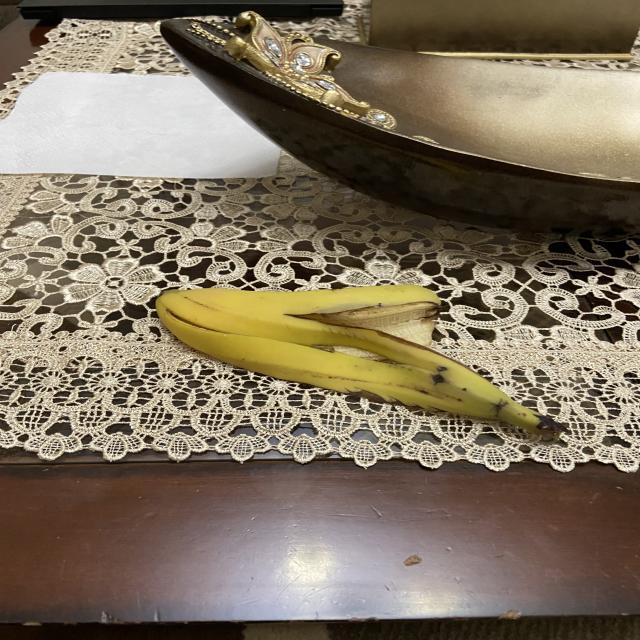
Label: bananas